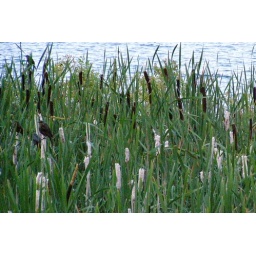
look for the birds in the cat tails